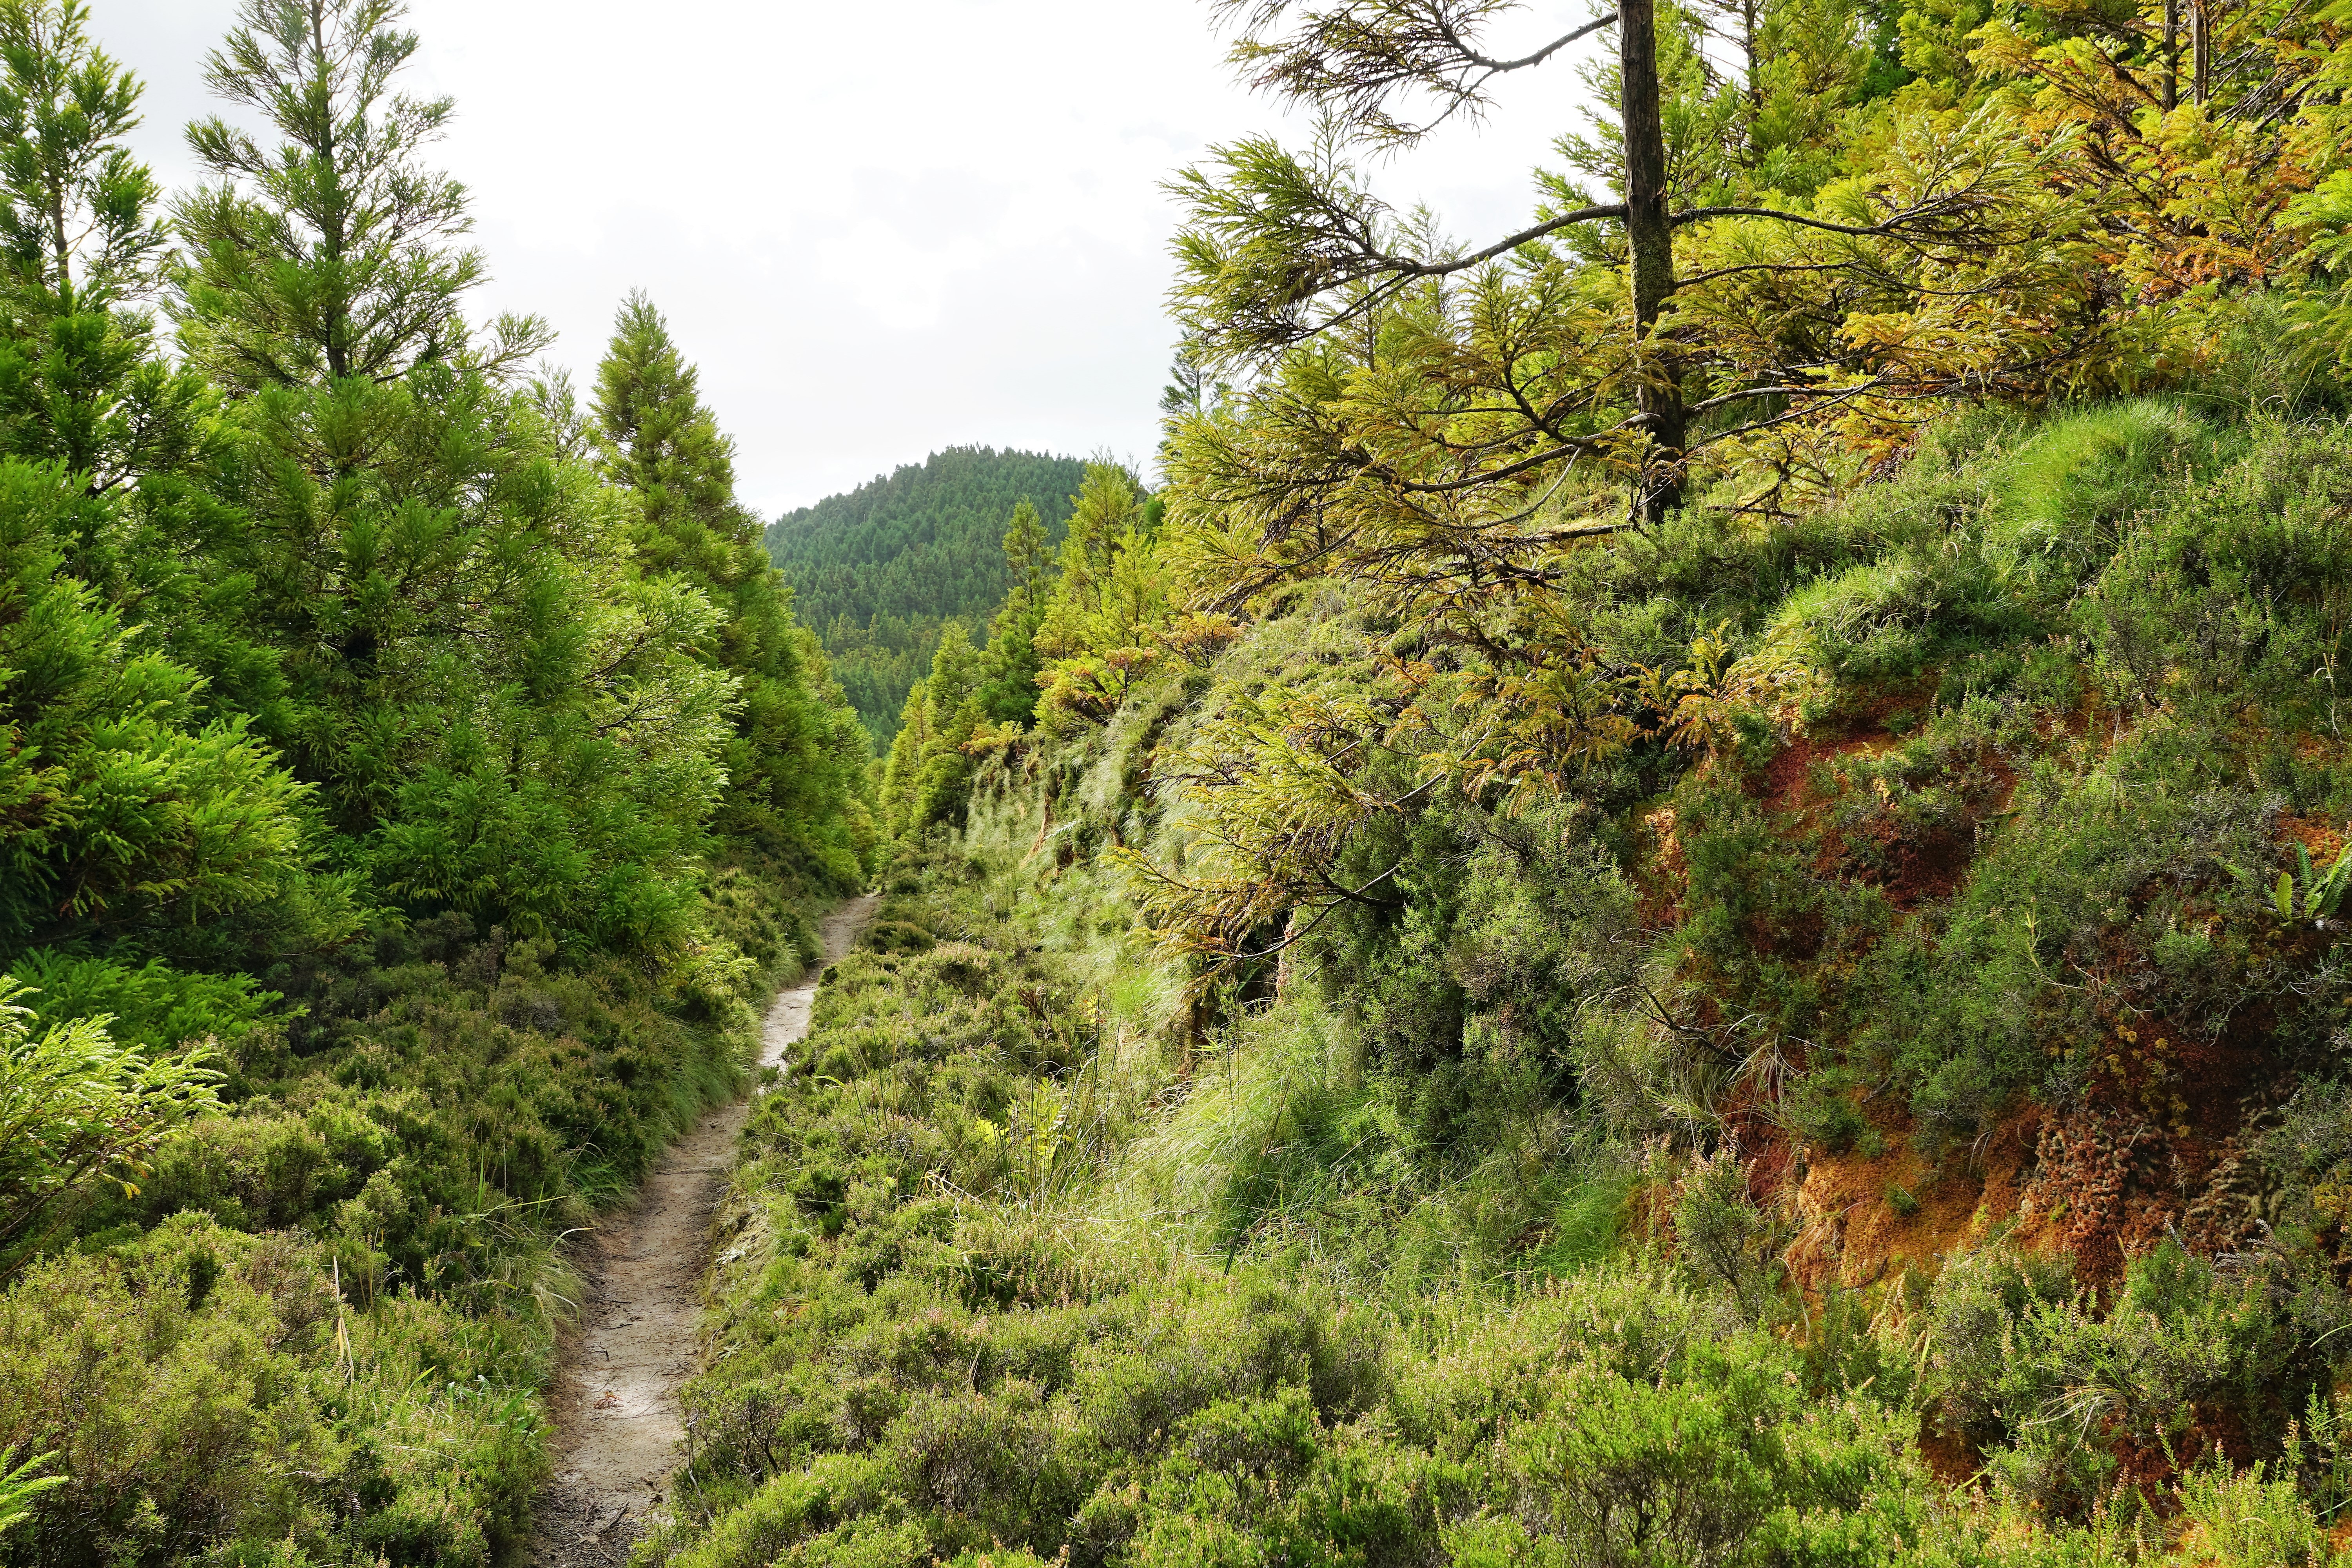
tree, nature, forest, wilderness, mountain, trail, valley, green, jungle, ridge, spruce, vegetation, rainforest, woodland, habitat, ecosystem, nature reserve, azores, biome, old growth forest, natural environment, woody plant, temperate broadleaf and mixed forest, temperate coniferous forest